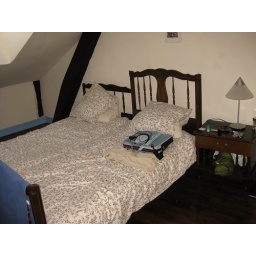
Gascony Region of France - our farm house in Termes D'Armangnac - our bedroom